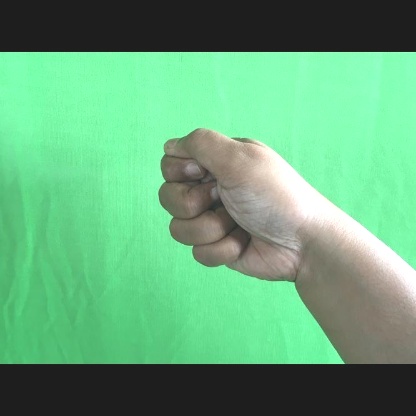
Mudra: Mushti